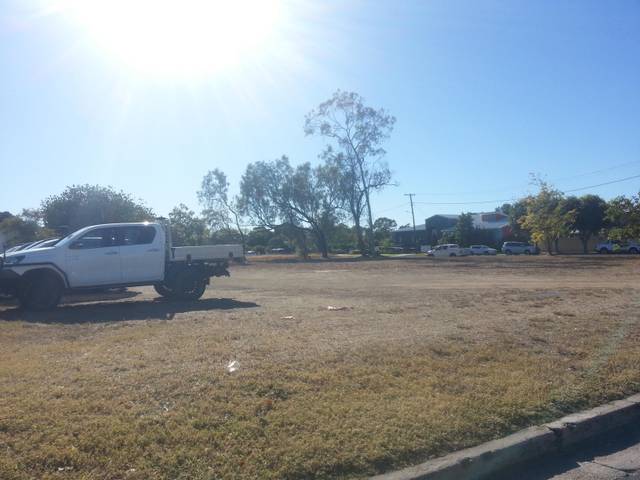
Region: Australia
Coordinates: -23.5215, 148.158